Wonder Woman (2017 film)

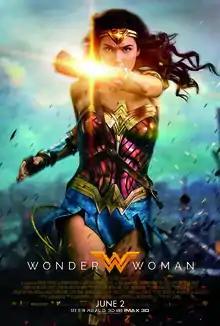
Theatrical release poster

Wonder Woman is a 2017 superhero film based on the character from DC Comics. Directed by Patty Jenkins from a screenplay by Allan Heinberg, based on a story by Heinberg, Zack Snyder, and Jason Fuchs, it is the fourth installment in the DC Extended Universe (DCEU). The film stars Gal Gadot as the title character, alongside Chris Pine, Robin Wright, Danny Huston, David Thewlis, Connie Nielsen, and Elena Anaya. Depicting the character's origin story, the film follows Diana, an Amazon princess, who leaves her home island of Themyscira during World War I after American pilot and spy Steve Trevor crash-lands on the island and informs her about the ongoing conflict. Believing the war is orchestrated by Ares, the god of war, she sets out to stop him and end the suffering.